No. 1 Wing RAAF

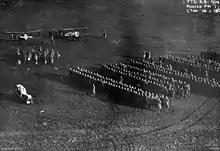
Members of the 1st Training Wing mustered at Leighterton, England to receive gifts from the Australian Comforts Fund

The 1st Training Wing was formed at Minchinhampton, England on 1 September 1917. It commanded No. 5, No. 6, No. 7 and No. 8 Squadrons of the AFC. The wing's role was to train replacement pilots for the four operational AFC squadrons in Palestine and France. Each of the training squadrons provided replacements to a specific operational squadron; No. 5 trained pilots for No.1 Squadron, No. 6 supported No. 2 Squadron, No. 7 was aligned with No. 3 Squadron and No. 8 supported No. 4 Squadron. By the time Lieutenant-Colonel Oswald Watt was appointed to command the wing in February 1918, its headquarters had moved to Tetbury. In keeping with their varied responsibilities, the 1st Training Wing's squadrons operated a wide variety of aircraft and most were split between several bases. From the spring of 1918 No. 5 and No. 6 Squadrons were stationed at Minchinhampton Airfield while No. 7 and No. 8 Squadrons were at Leighterton Airfield. Both facilities had been purpose-built for the AFC over the autumn and winter of 1917/1918. As of April 1918 the wing's units were manned by approximately 1000 personnel, making it the largest single body of Australian airmen anywhere in the world at that time. Watt proposed moving the 1st Training Wing to France, but this did not eventuate.